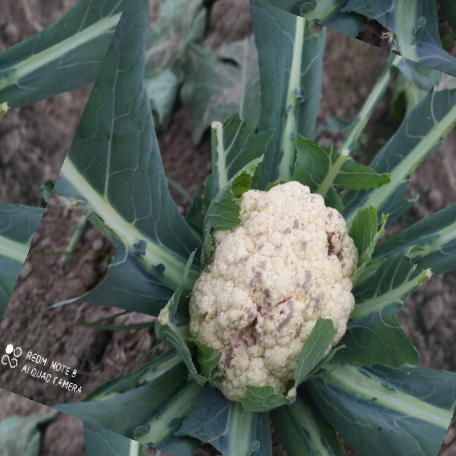
Label: Bacterial spot rot